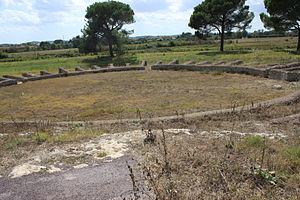
Lucus Feroniae (Italie). Vue de l'amphithéâtre.